Second Chechen War

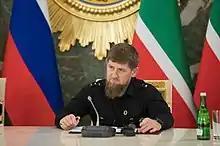
Chechen leader Ramzan Kadyrov

In the Second Chechen War, over 60,000 combatants and non-combatants were killed. Civilian casualty estimates vary widely. According to the pro-Moscow Chechnyan government, 160,000 combatants and non-combatants died or have gone missing in the two wars, including 30,000–40,000 Chechens and about 100,000 Russians, while separatist leader Aslan Maskhadov (deceased) repeatedly claimed about 200,000 ethnic Chechens died as a consequence of the two conflicts. A 2005 report by Al Jazeera estimated the total death toll from the two wars, including civilians and combatants, to be around 300,000. As in the case of military losses, these claims can not be independently verified. According to a count by the Russian human rights group Memorial in 2007, up to 25,000 civilians have died or disappeared since 1999. According to Amnesty International in 2007, the second war killed up to 25,000 civilians since 1999, with up to another 5,000 people missing. However, the Russian-Chechen Friendship Society set their estimate of the total death toll in two wars at about 150,000 to 200,000 civilians.